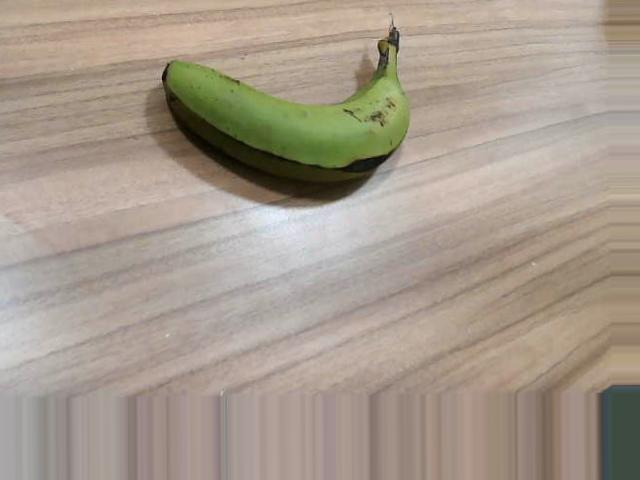
Label: Raw_Banana